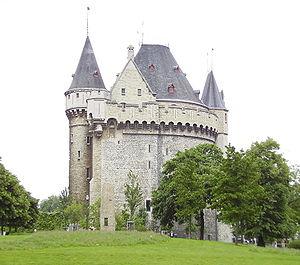
Porte de Hal, Bruxelles This is a photo of a monument in Brussels, number: 2043-0164/0
La seconde enceinte de Bruxelles est un ensemble de fortifications construites entre 1356 et 1383.